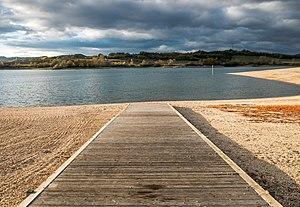
Ullíbarri-Gamboa en espagnol ou Uribarri Ganboa en basque, est une commune ou contrée de la municipalité d'Arrazua-Ubarrundia dans la province d'Alava, située dans la Communauté autonome basque en Espagne.